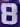
Number: 8